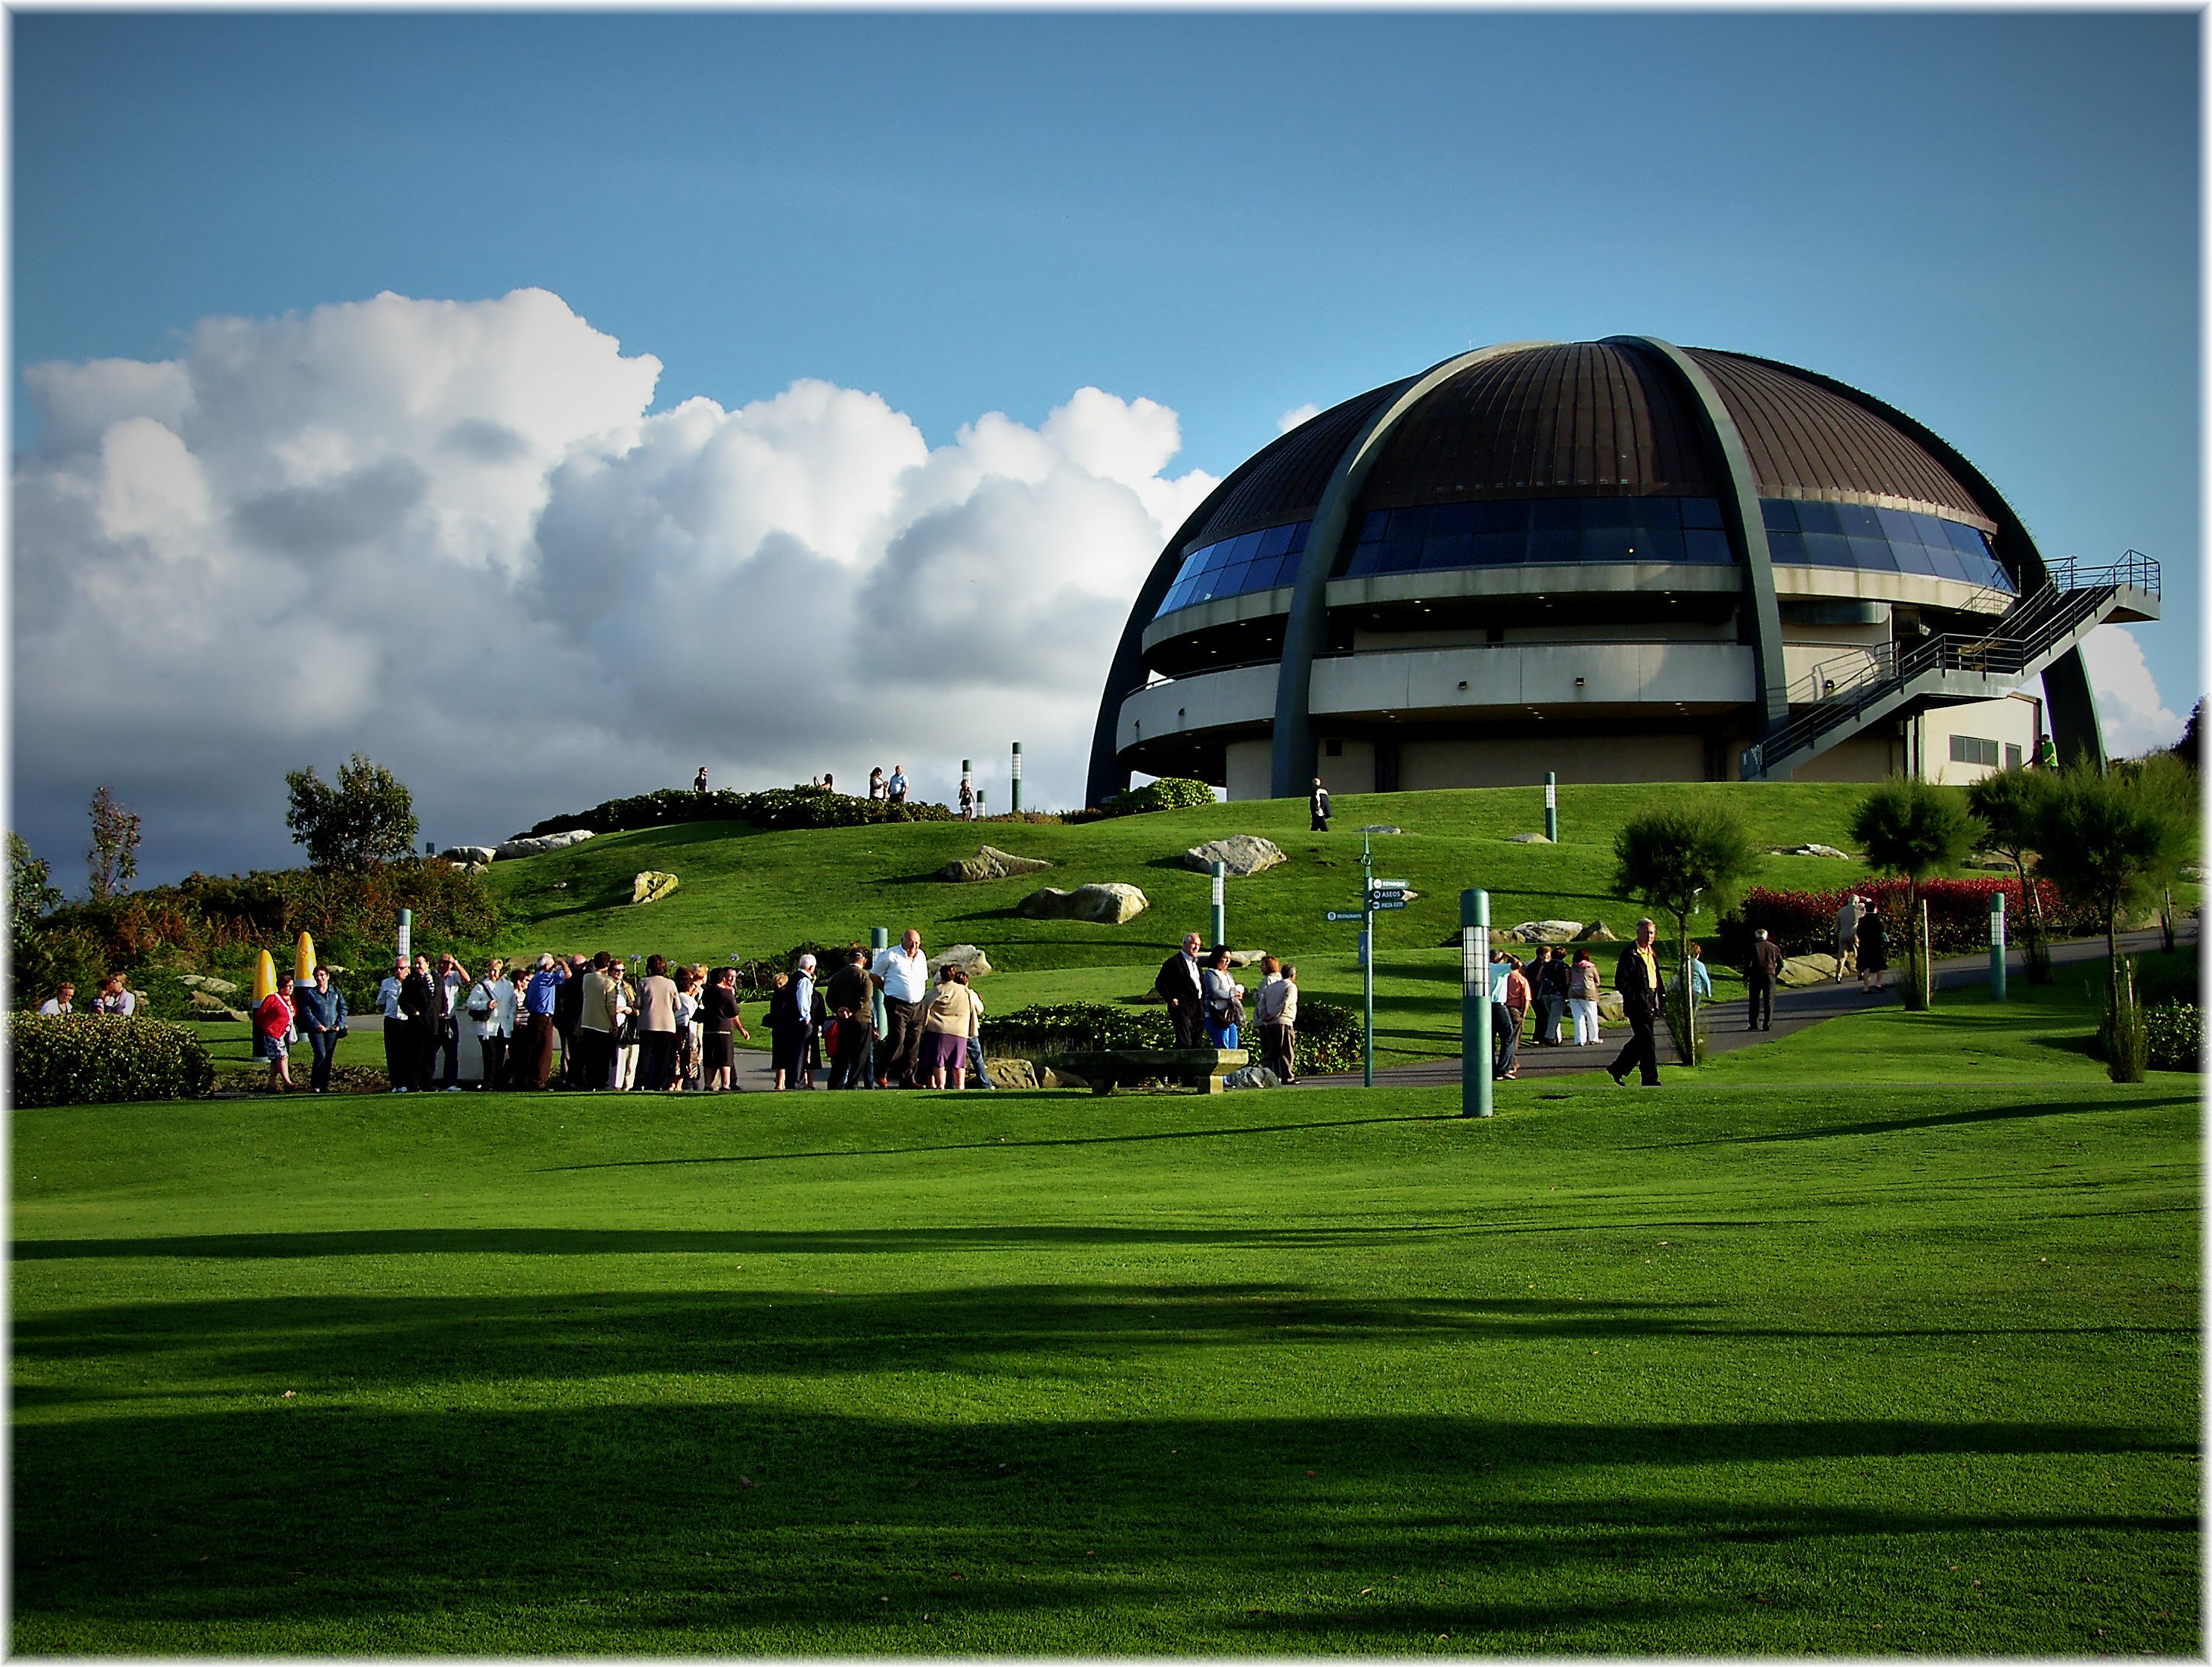
grass, structure, lawn, stadium, golf course, cool image, atmosphere of earth, sport venue, soccer specific stadium